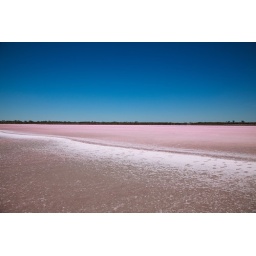
This is a salt lake in Victoria Australia. The salt is translucent and the ground underneath gives it a pink colour.